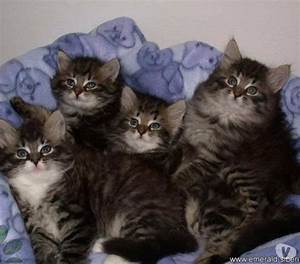
Label: cat